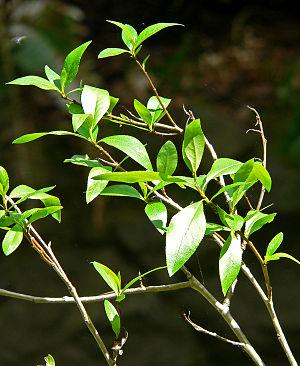
Le Peuplier à feuilles étroites est une espèce de peuplier présente dans la partie occidentale d’Amérique du Nord. Il est apparenté au peuplier baumier.